DAF F241 series

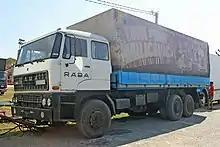
RÁBA truck with DAF cabin

The lineup was further modernized in 1979 when the cabs got a more luxurious interior and with a slight grille rearrangement whereby the "2800" lettering was moved into the upper grille and with an option for the extra efficient 2800 DKSE engine. In spring 1980 RÁBA began using the cab for most of their trucks. In autumn 1980 bonnetted N2800 6x4 NAT (drawbar) or NTT (tractor) was introduced, with new heavy tandem boogie, mainly for export to Africa and Middle-East. In February 1982 at RAI the 3300 model was introduced, with a more quiet and clean DKX 1160 engine, with , added with more sound insulation in the modified cab. Although it sold well across Europe, DAF kept looking for new niches in the market to sell more units. Examples were the 1982 Top Sleeper, a short cab with a sleeper above it, for high volume transport. This was followed in September 1984 by the famous 3300 Space Cab.